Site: brandenburg
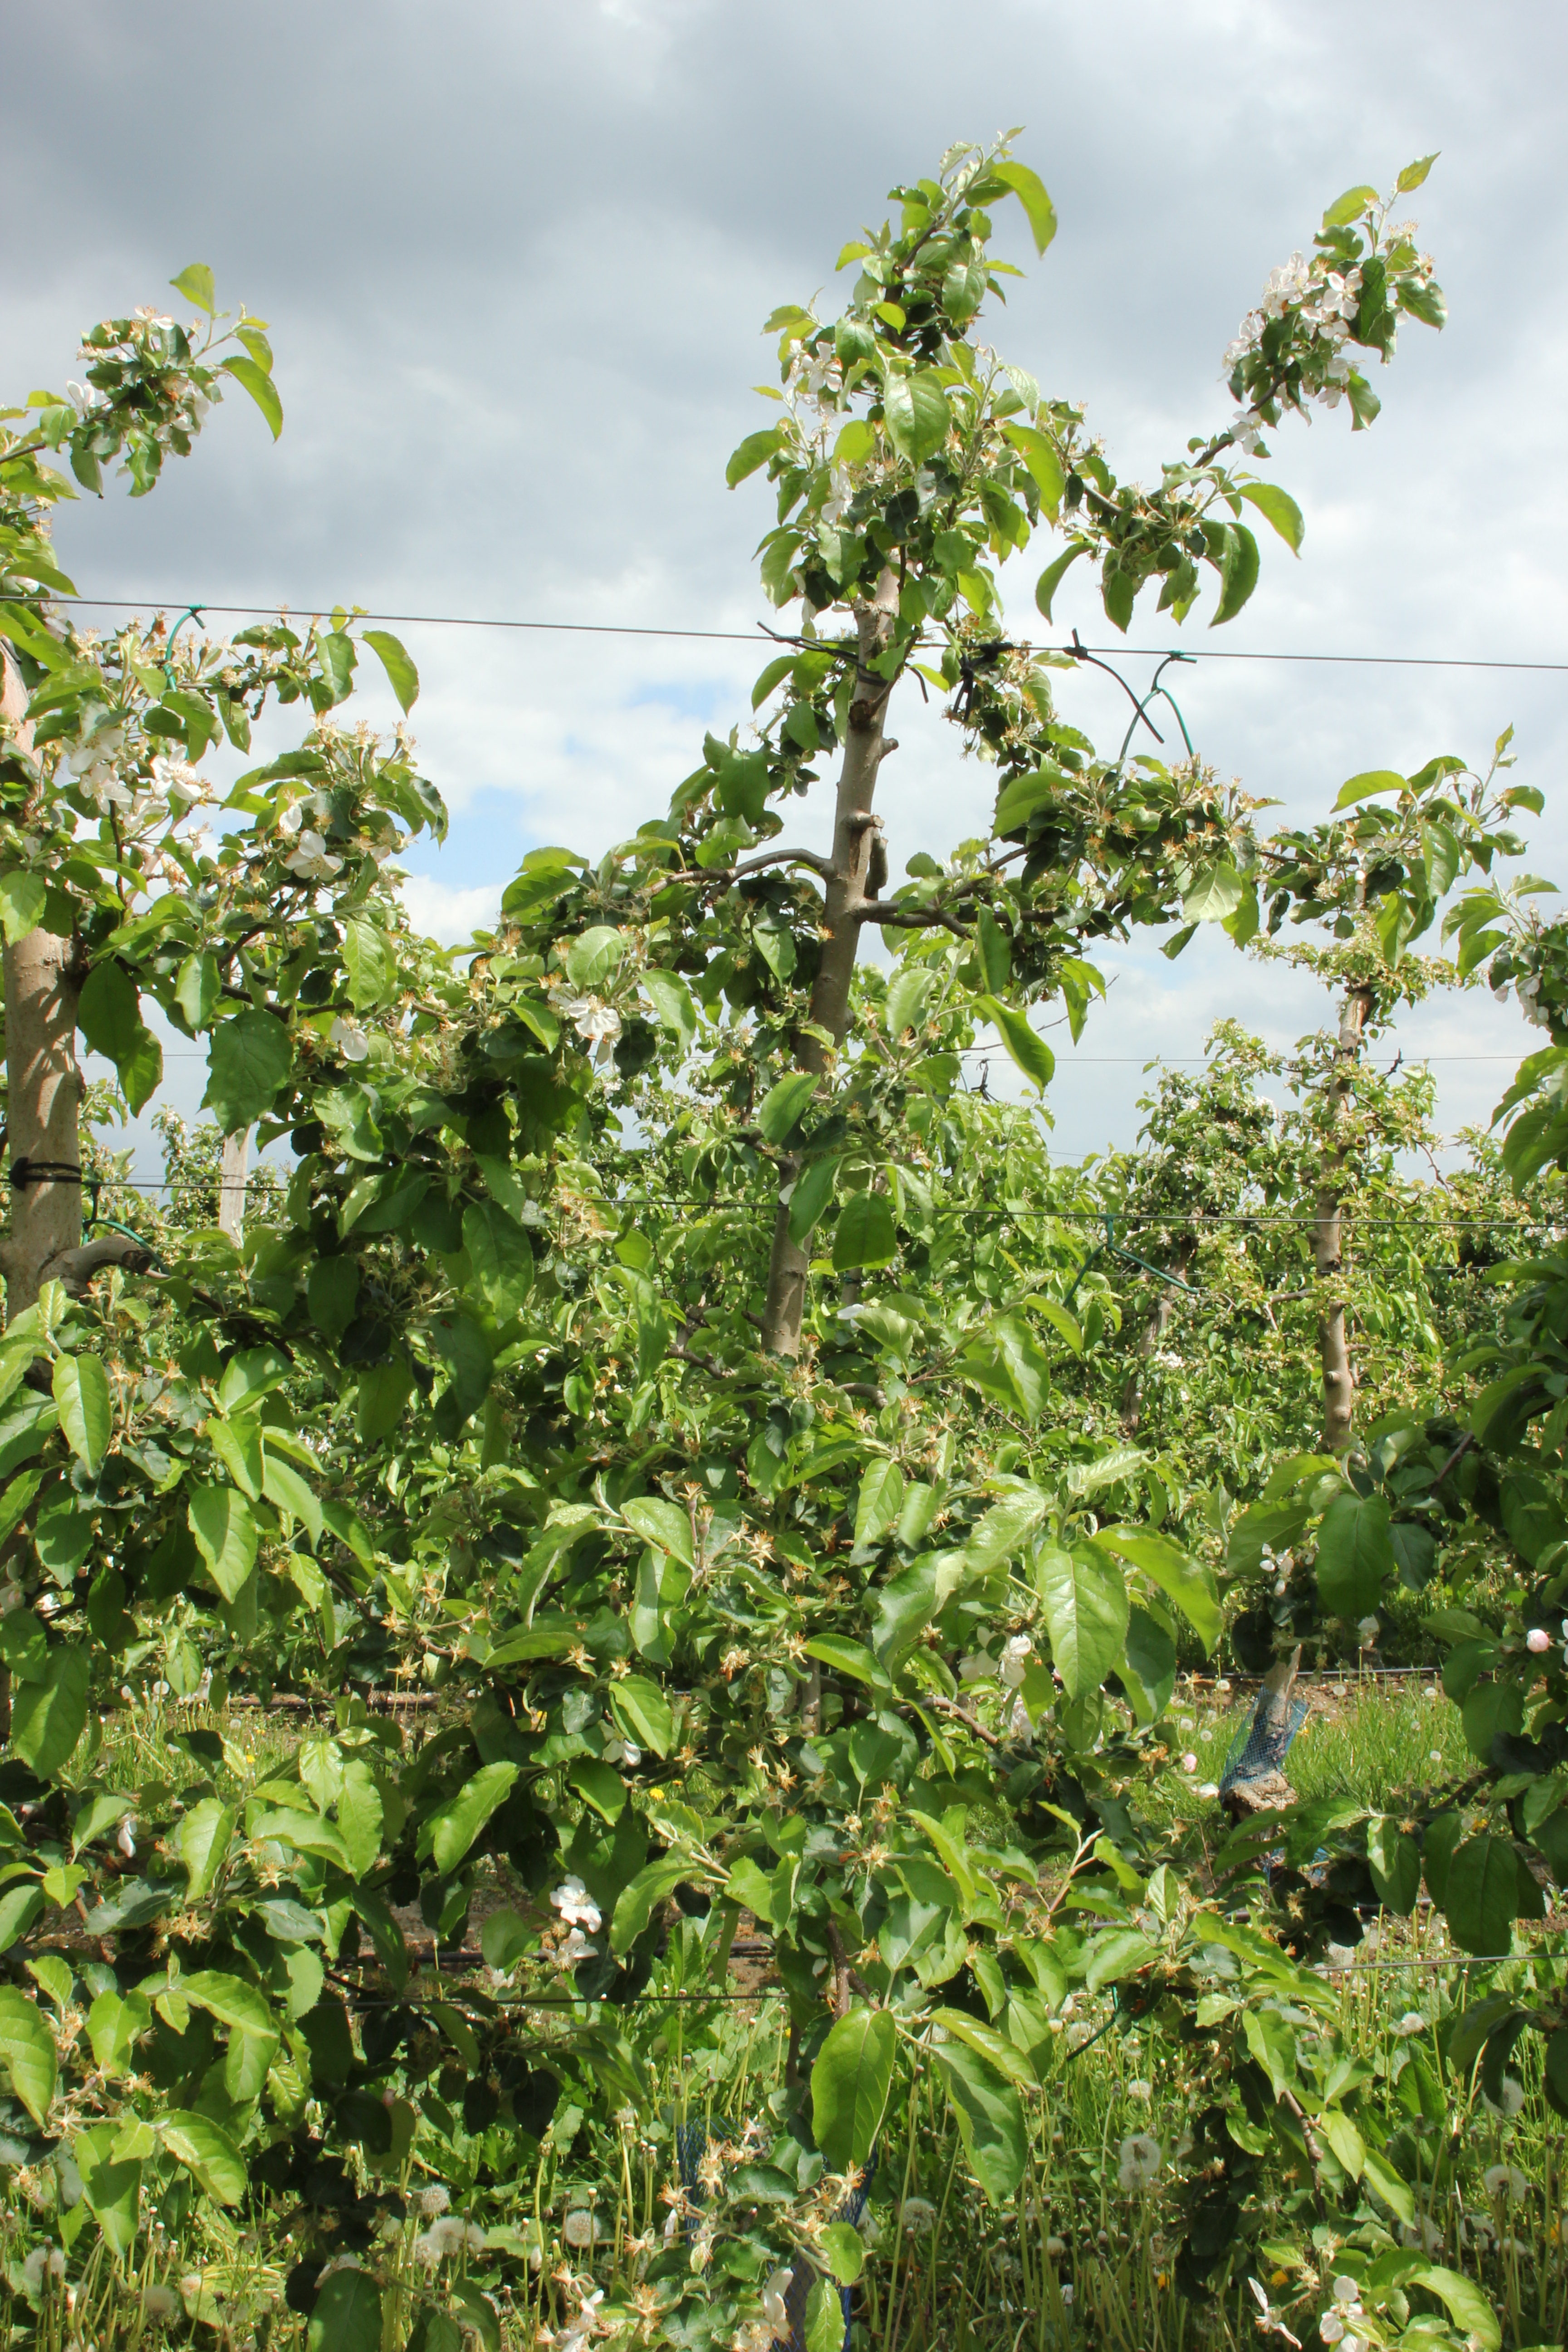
Growth stage (BBCH 67): Flowering